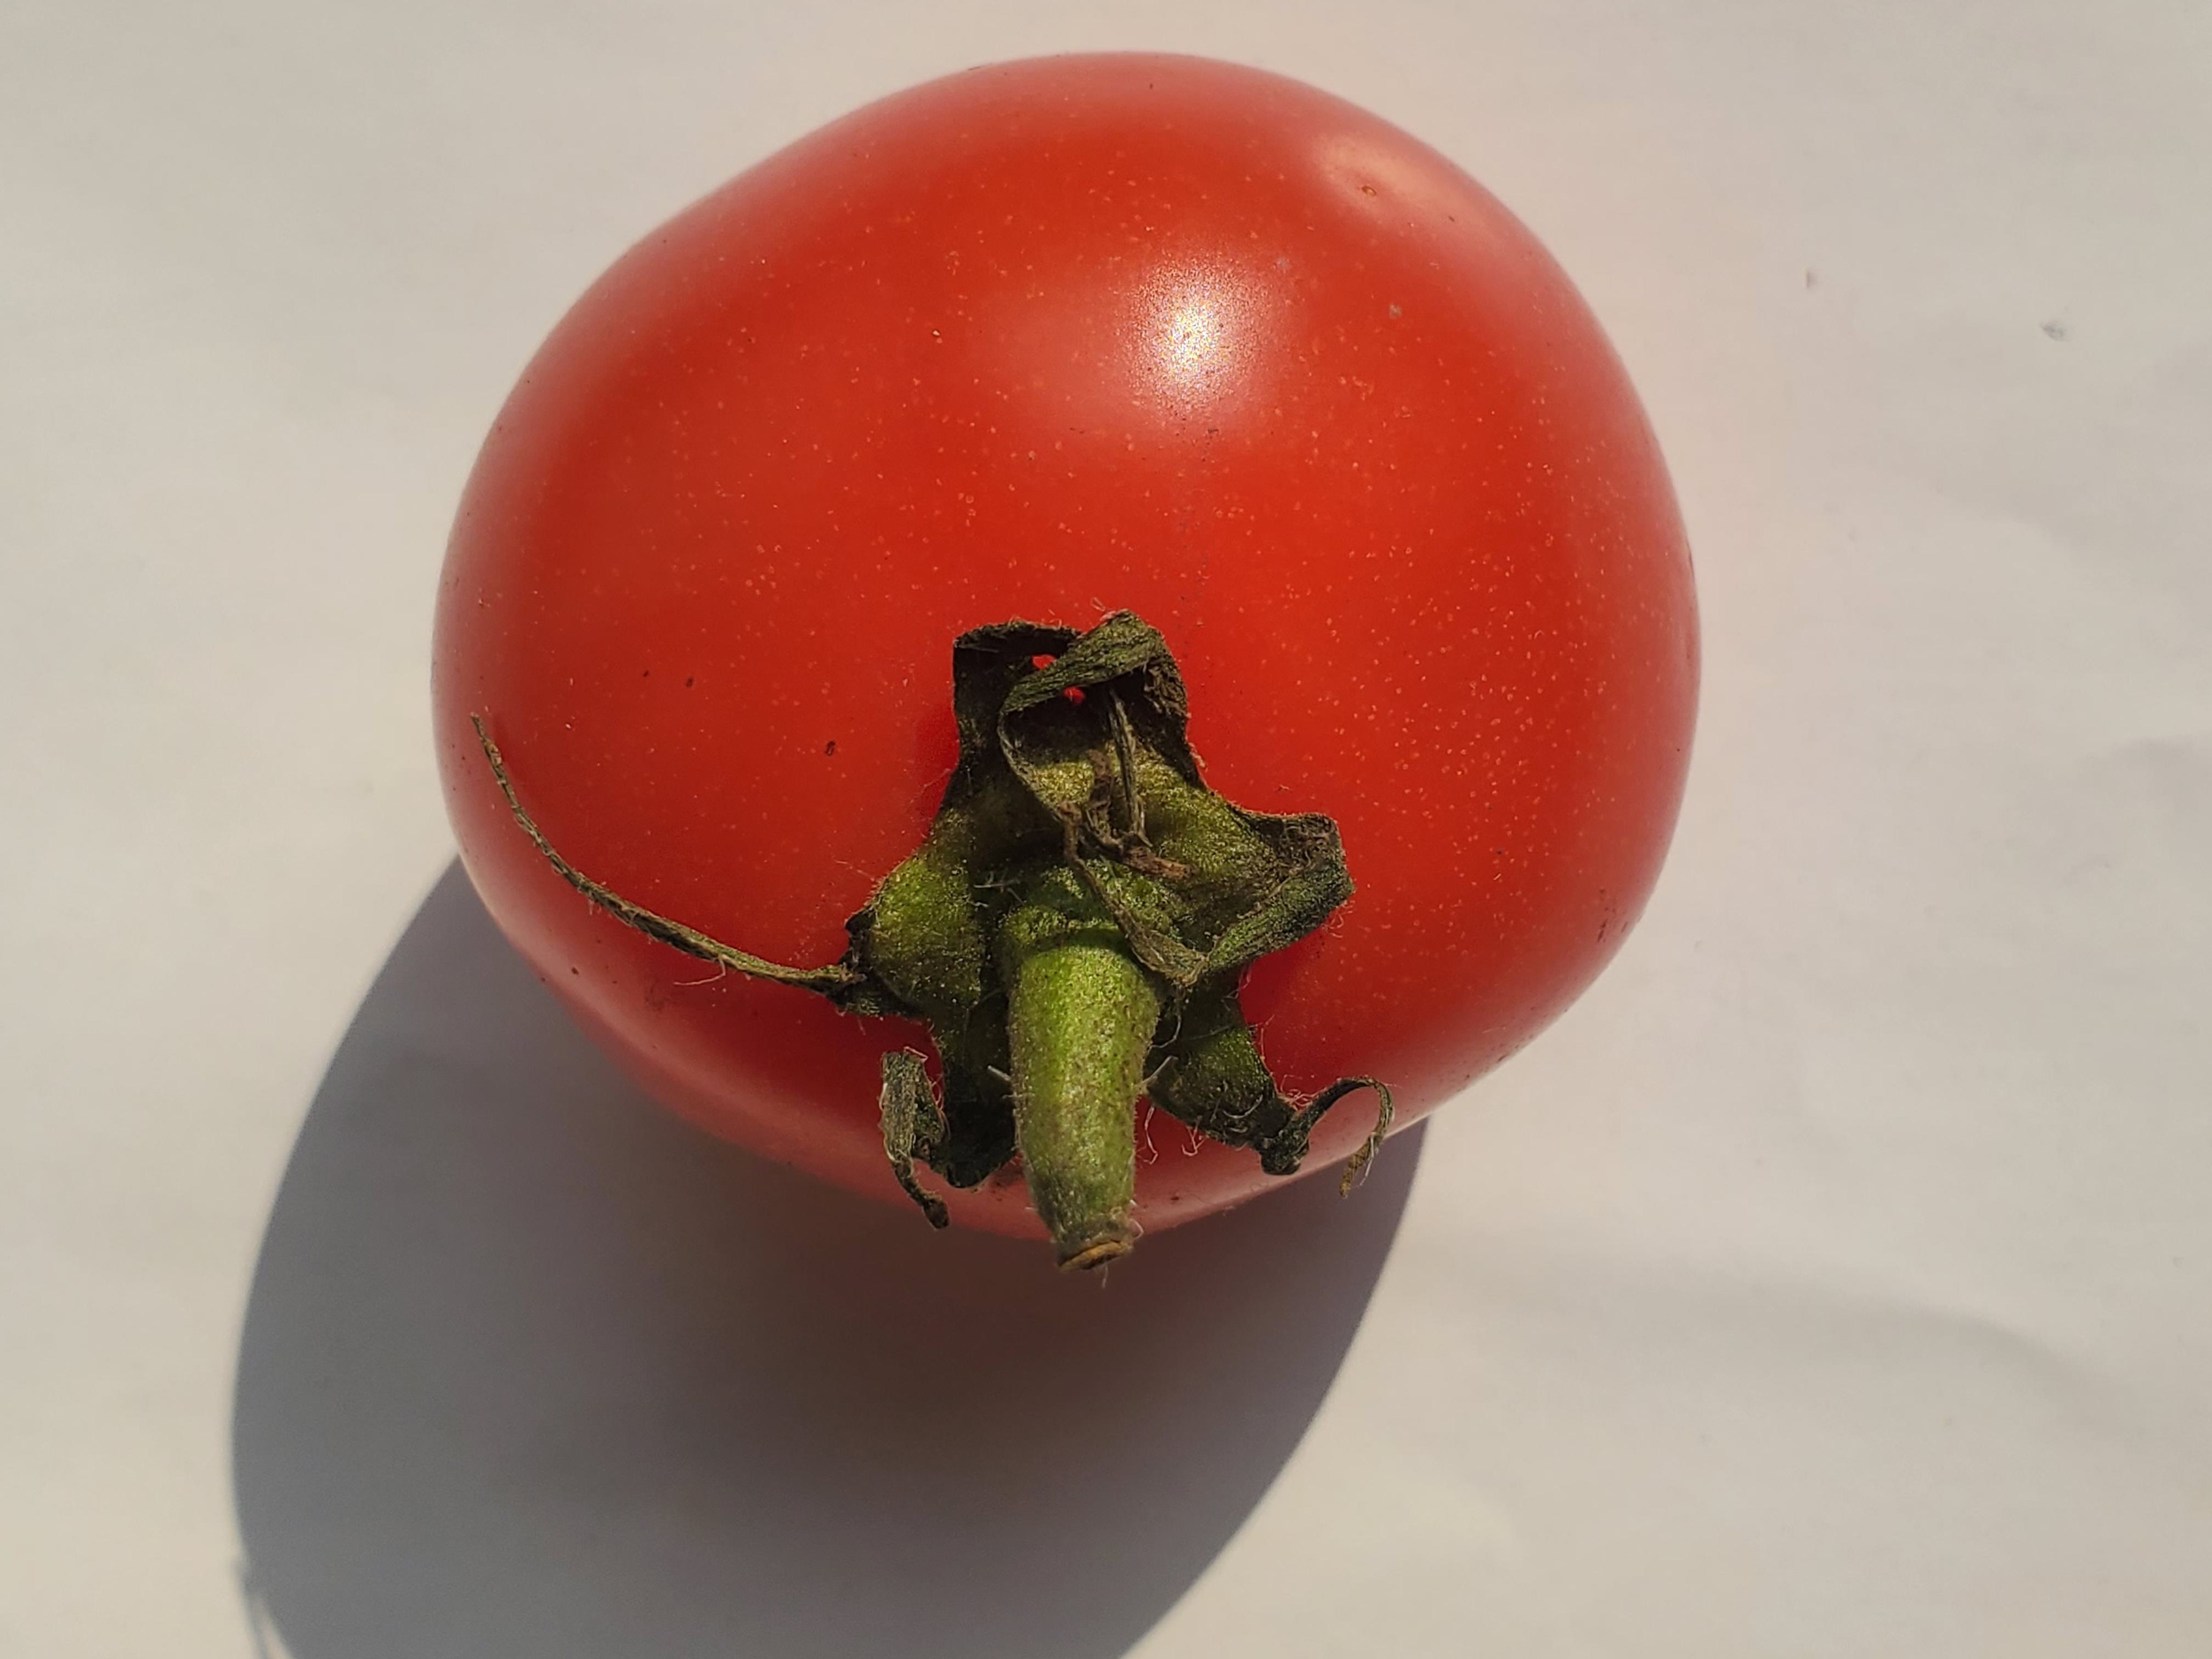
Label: Fresh